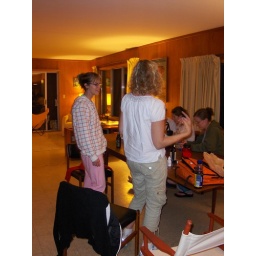
labor day weekend at the lake house in bridgman, michigan with 17 of our closest friends :D